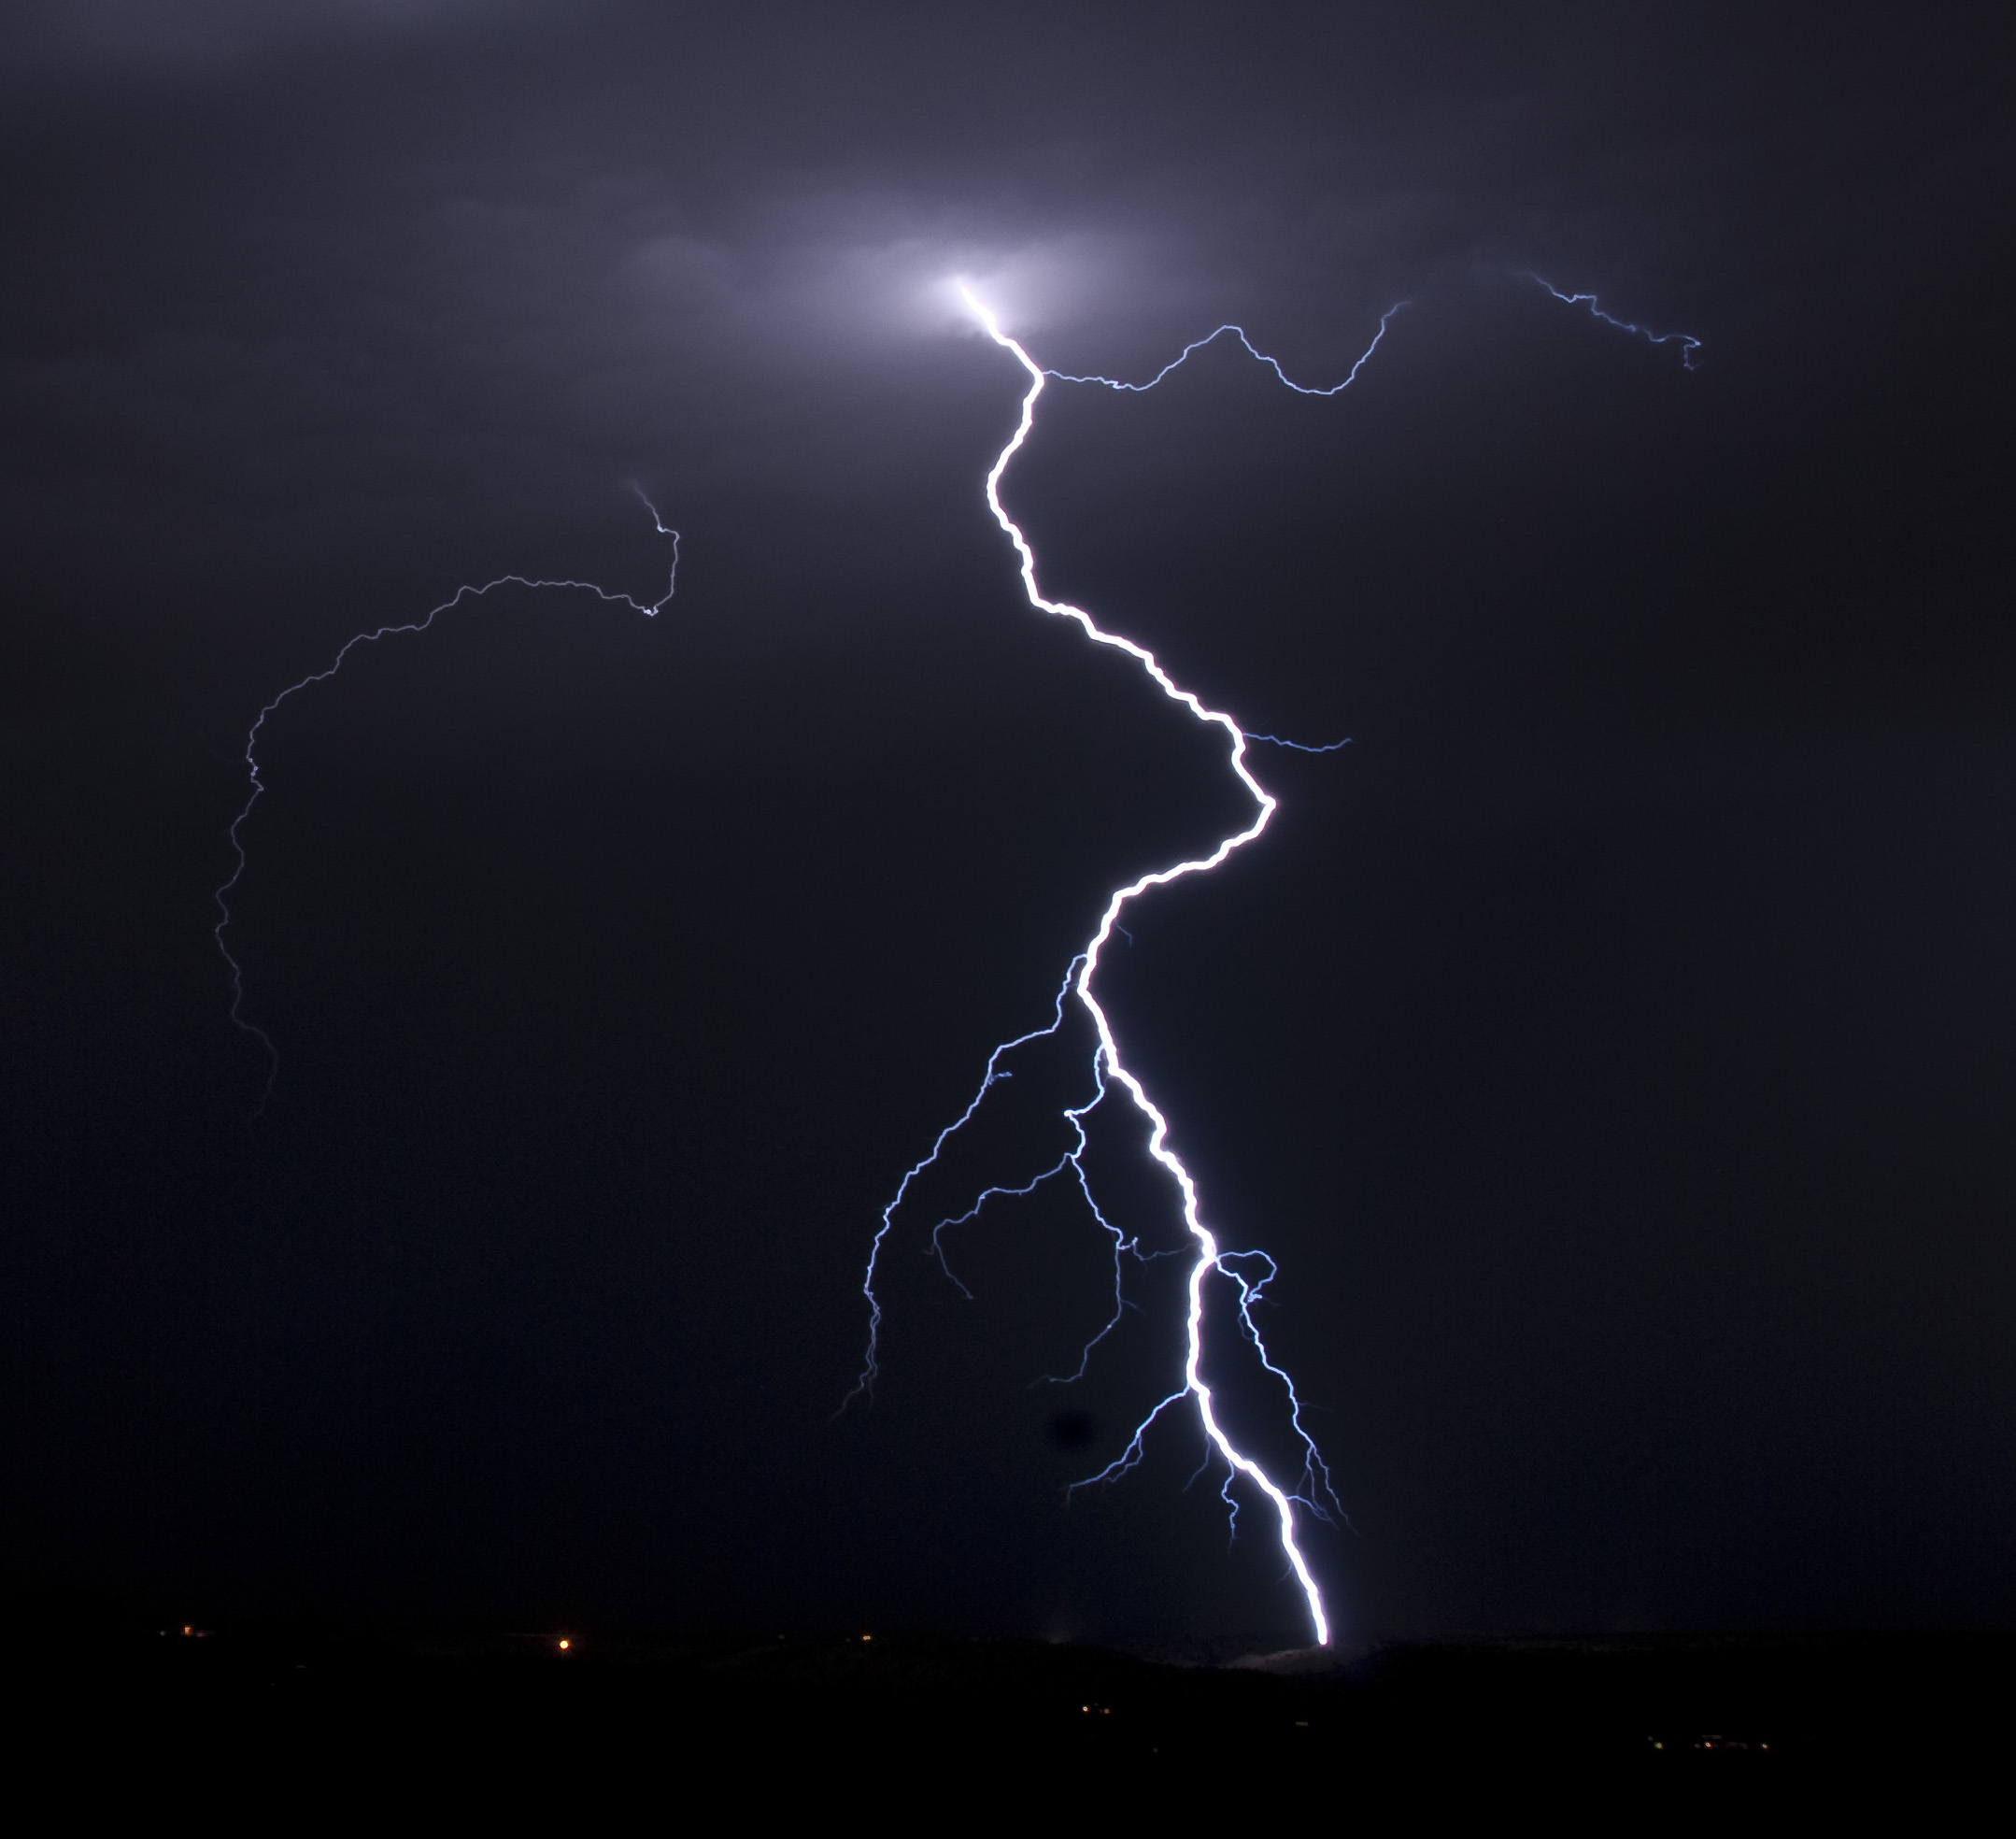
lightning, thunder, thunderstorm